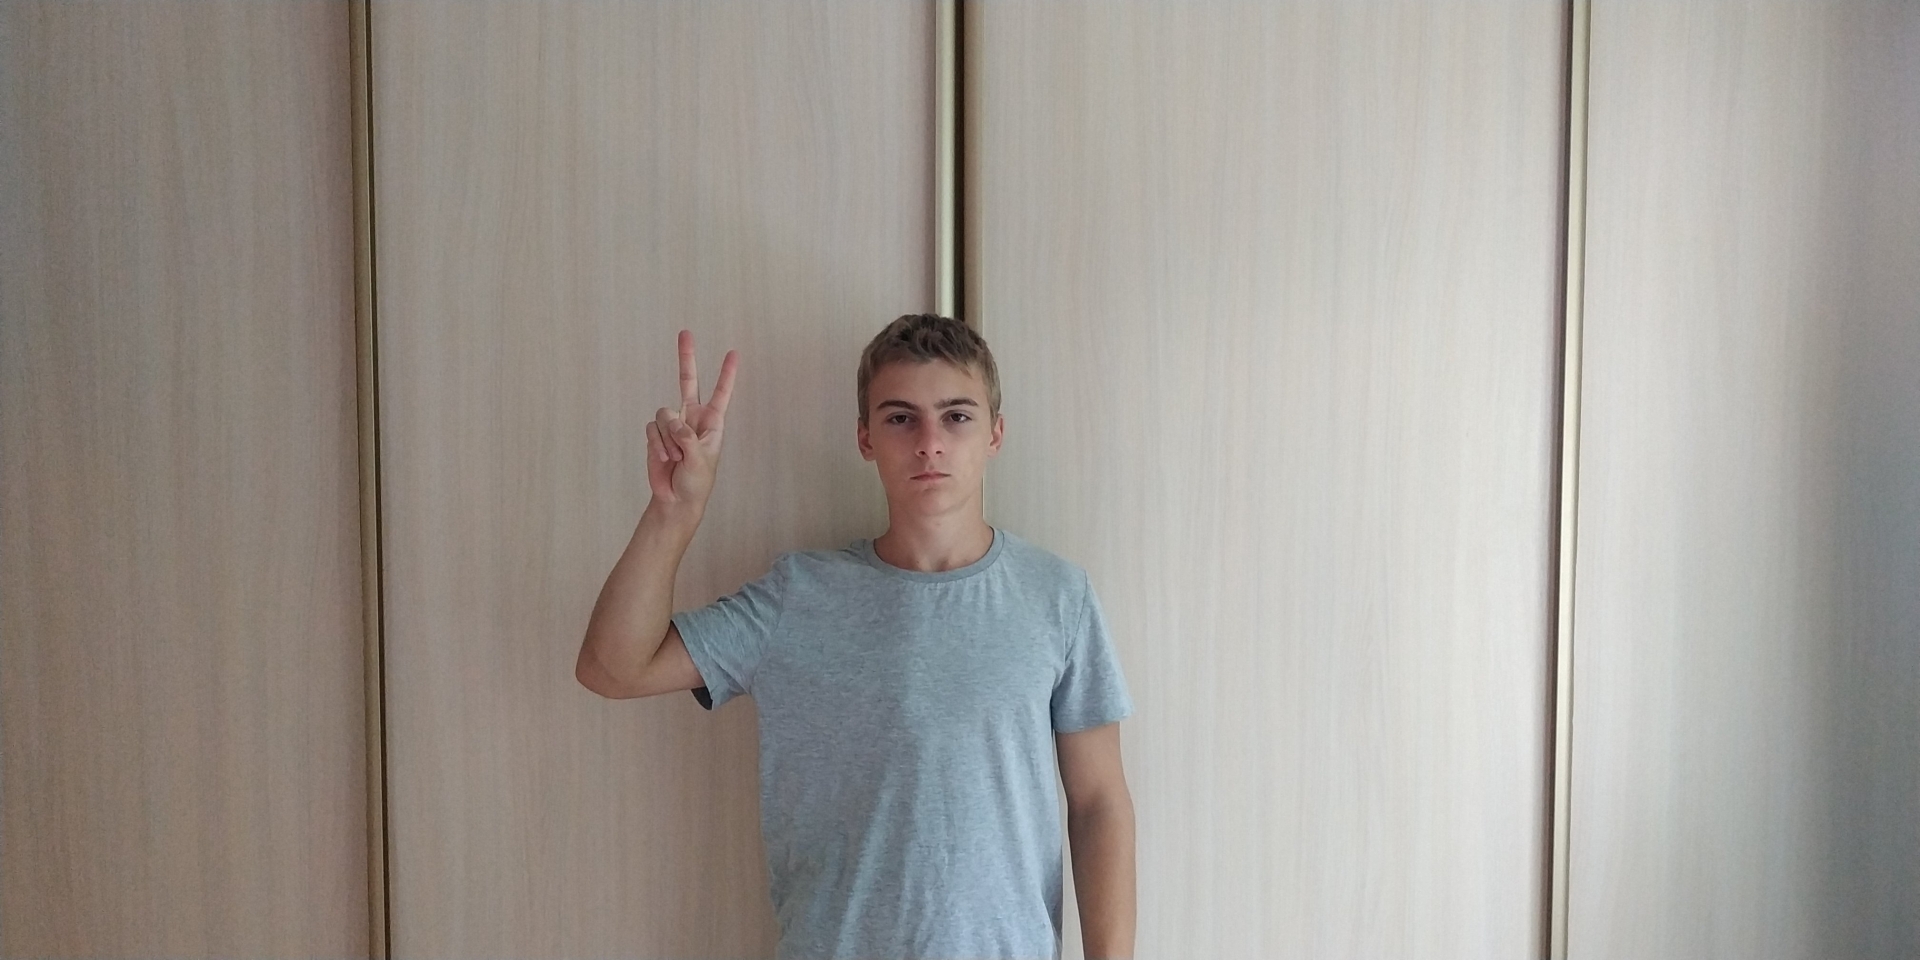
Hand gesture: peace